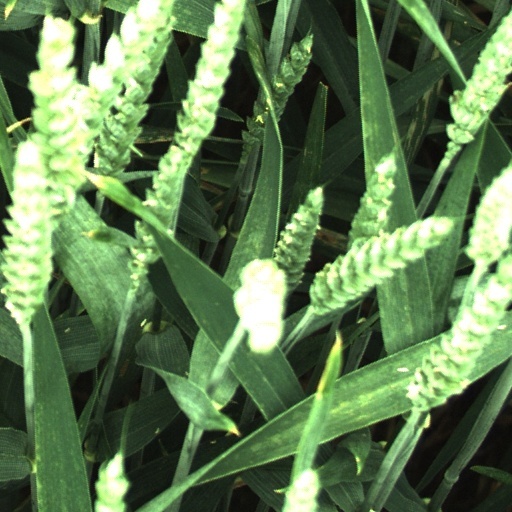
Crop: wheat